Tempeh

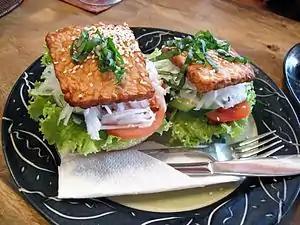
Tempeh burger

In the kitchen, tempeh is often simply prepared by cutting it into pieces, soaking in brine or a salty sauce, and then fried. In Java, tempeh is often traditionally prepared by cutting it into pieces, marinating it in a mixture of ground garlic, coriander, turmeric, salt and water; then deep fried, and it's often served with "sambal ulek" chili paste. Cooked tempeh can be eaten alone, or used in chili, stir fries, soups, salads, sandwiches, and stews. Tempeh's complex flavor has been described as nutty, meaty, and mushroom-like. It freezes well, and is now commonly available in many western supermarkets, as well as in ethnic markets and health food stores. Tempeh can be steamed, marinated, thinly sliced, blackened, or crumbled into sauces and stews.